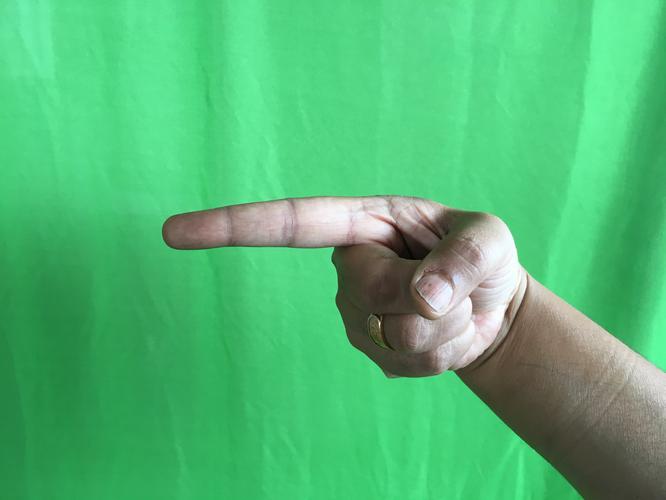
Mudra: Suchi
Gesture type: single_hand